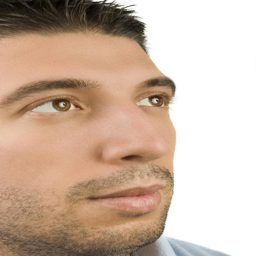
how to naturally remove a black dot in my nose ?